Narodne novine

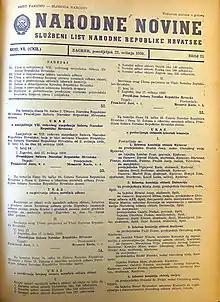
"Narodne novine", May 22, 1950

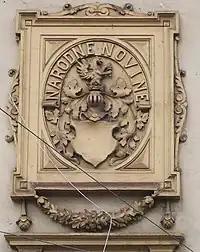
A relief of Narodne novine in Frankopanska street in Zagreb

Narodne novine is the official gazette (or newspaper of public record) of the Republic of Croatia which publishes laws, regulations, appointments and official decisions and releases them in the public domain. It is published by the eponymous public company.